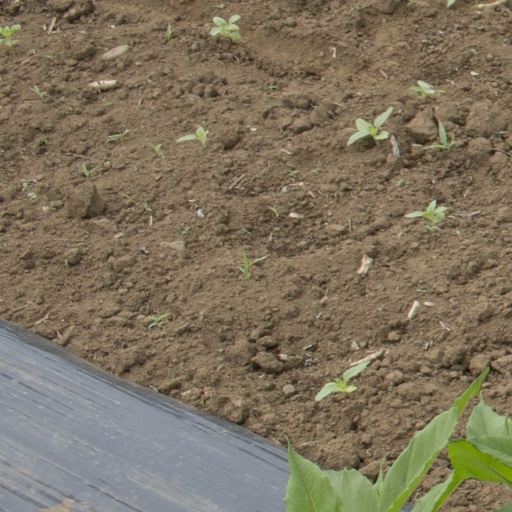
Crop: Jerusalem artichoke